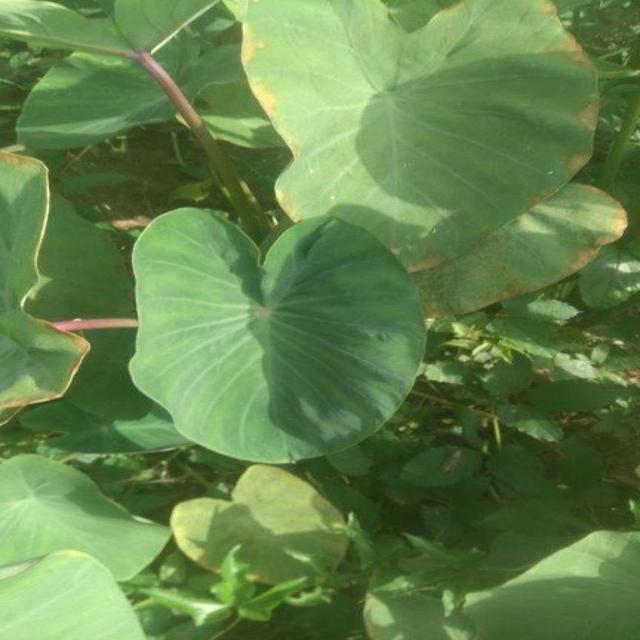
Label: Healthy